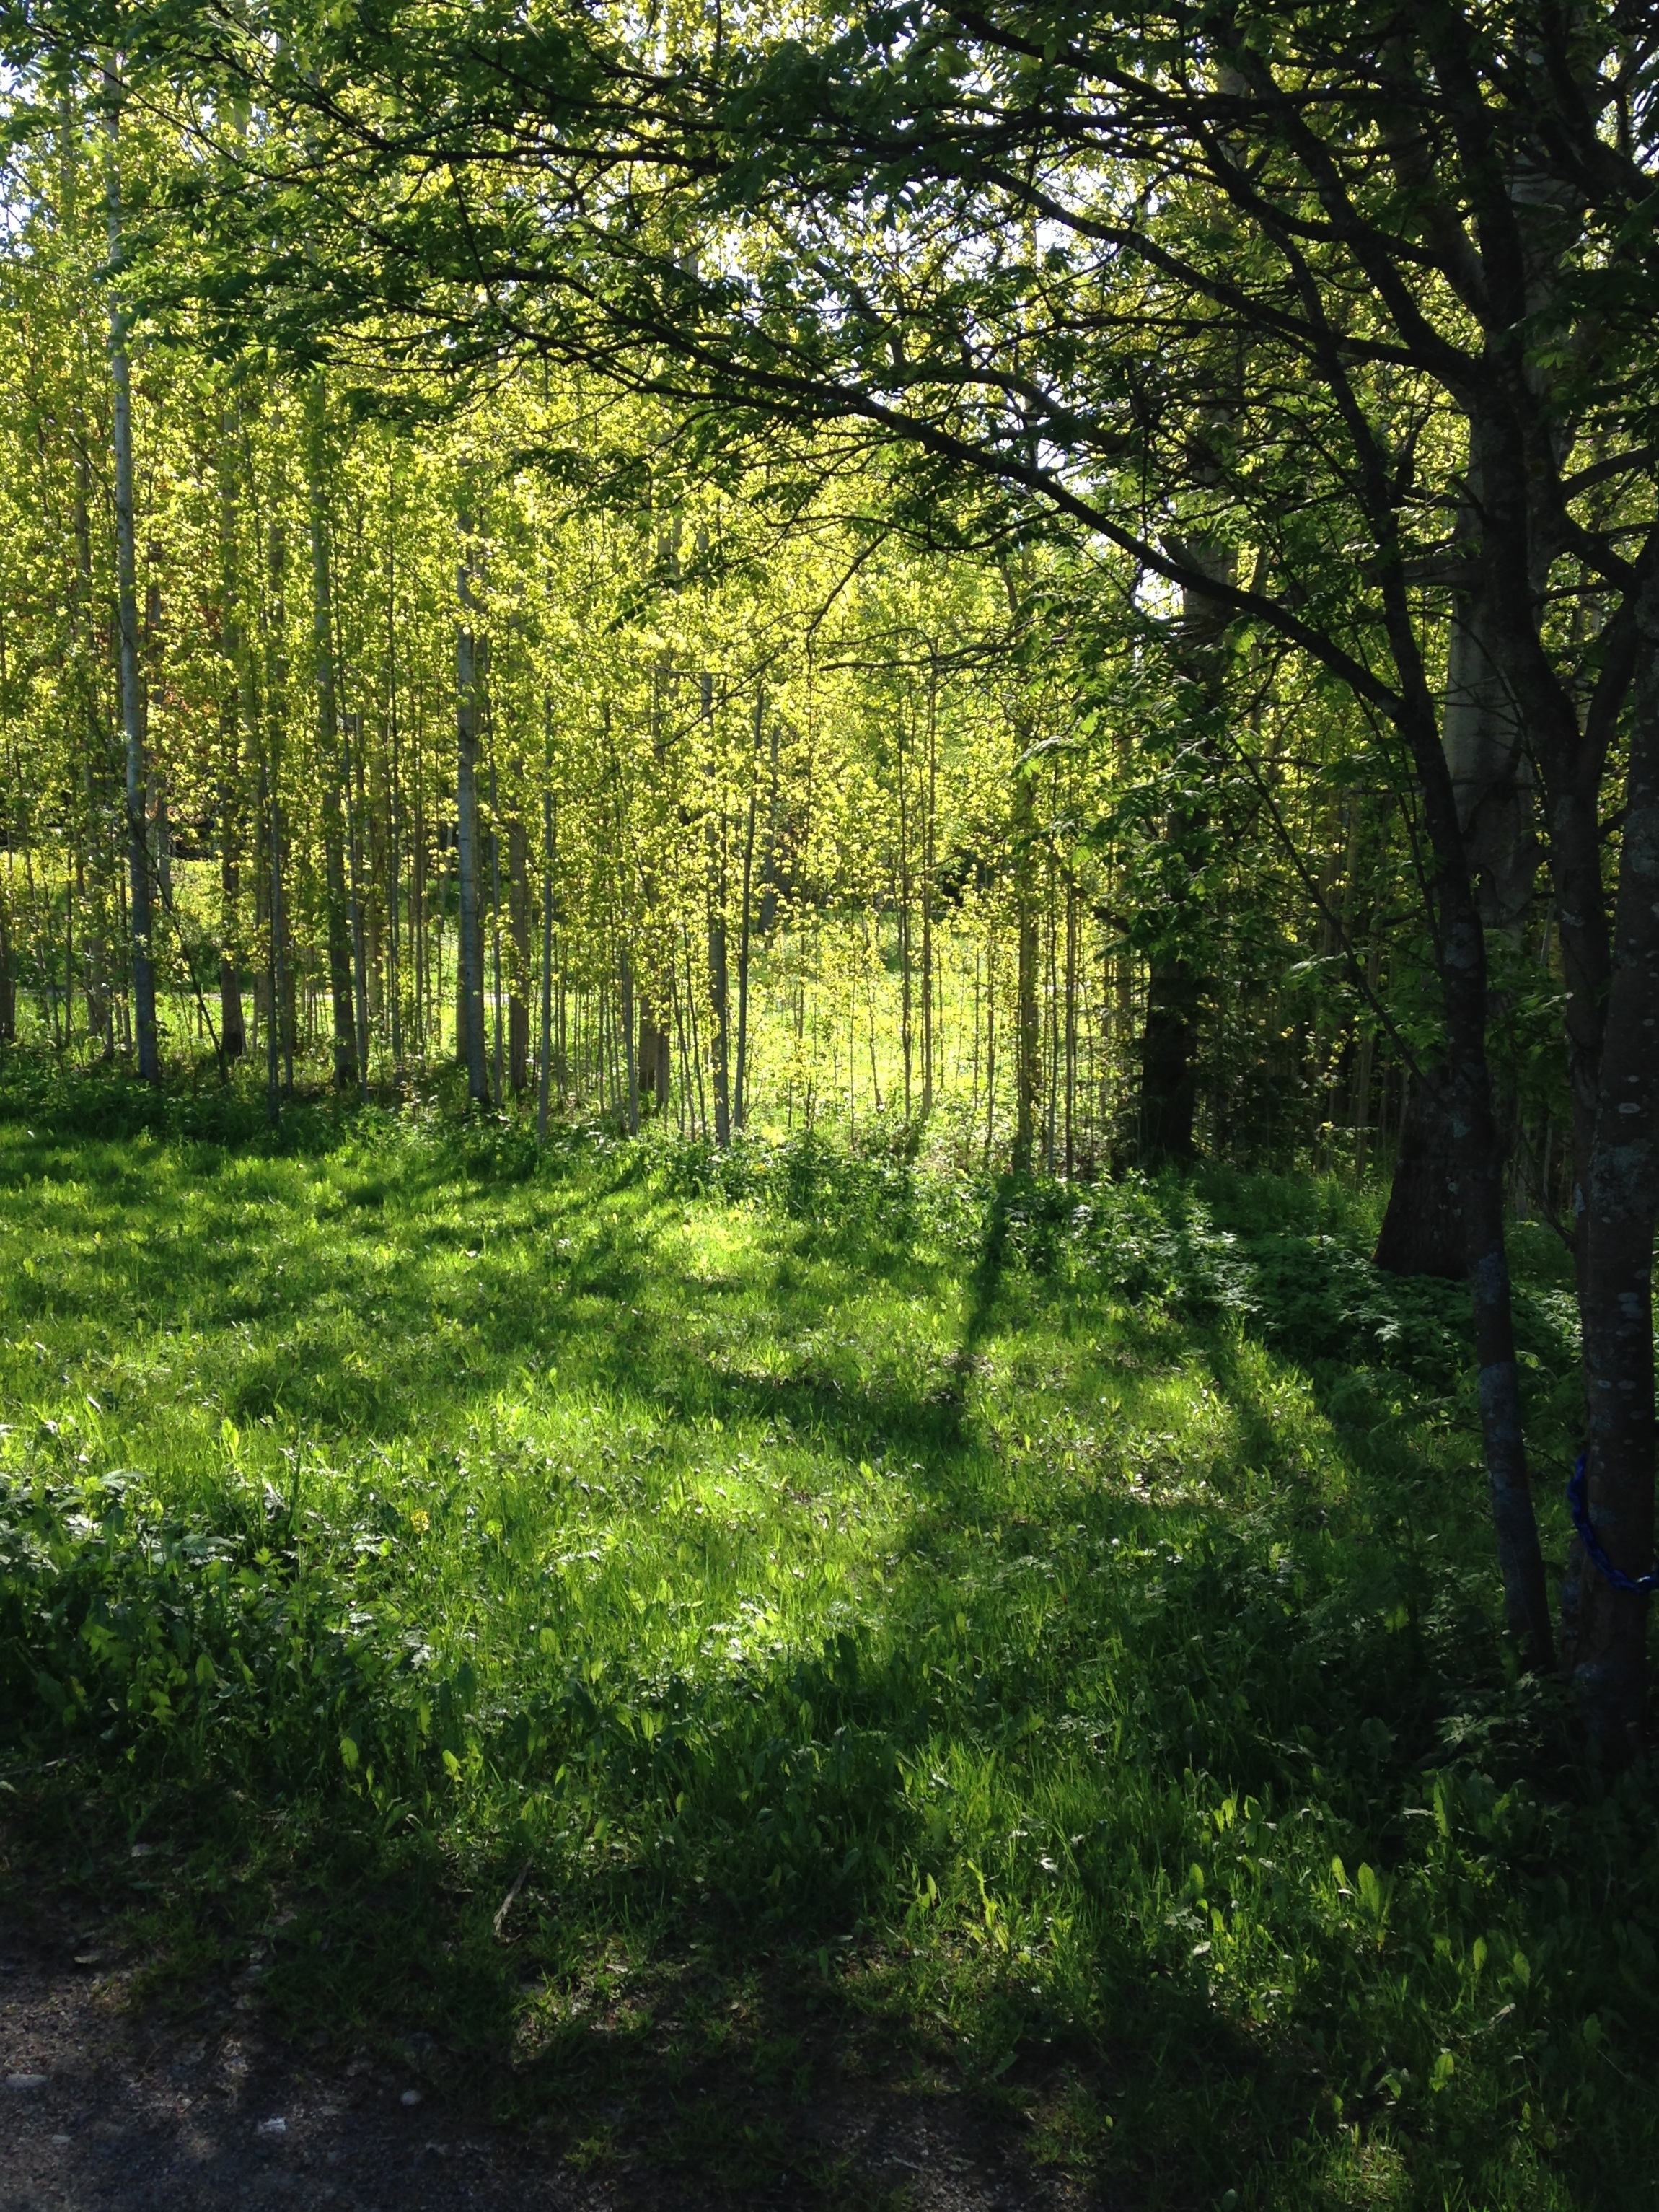
tree, nature, forest, grass, outdoor, branch, growth, plant, meadow, sunlight, leaf, flower, spring, green, birch, autumn, fresh, botany, blooming, season, freshness, deciduous, grove, woodland, habitat, shades, ecosystem, biome, old growth forest, natural environment, woody plant, temperate broadleaf and mixed forest, temperate coniferous forest